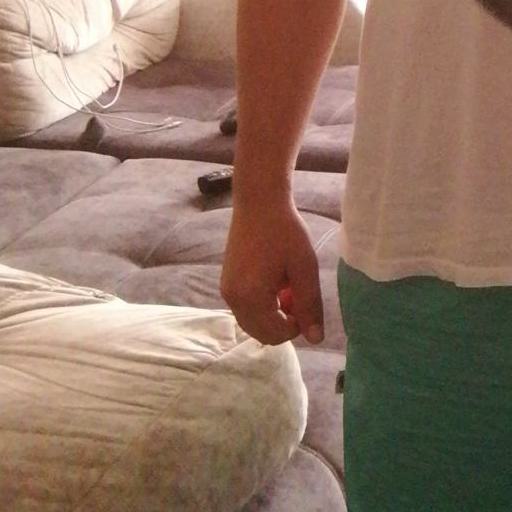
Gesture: no_gesture